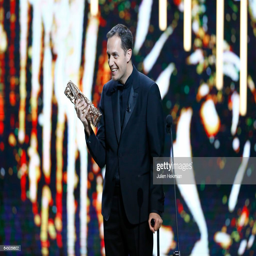
musical artist speaks on stage during ceremony .